Black September

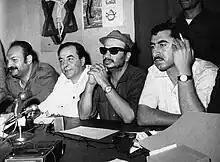
PLO leaders Yasser Arafat, Nayef Hawatmeh and Kamal Nasser speaking at a press conference in Amman after the June events, 1970

According to Shlaim, their growing power was accompanied by growing arrogance and insolence. He quotes an observer describing the PLO in Jordan,